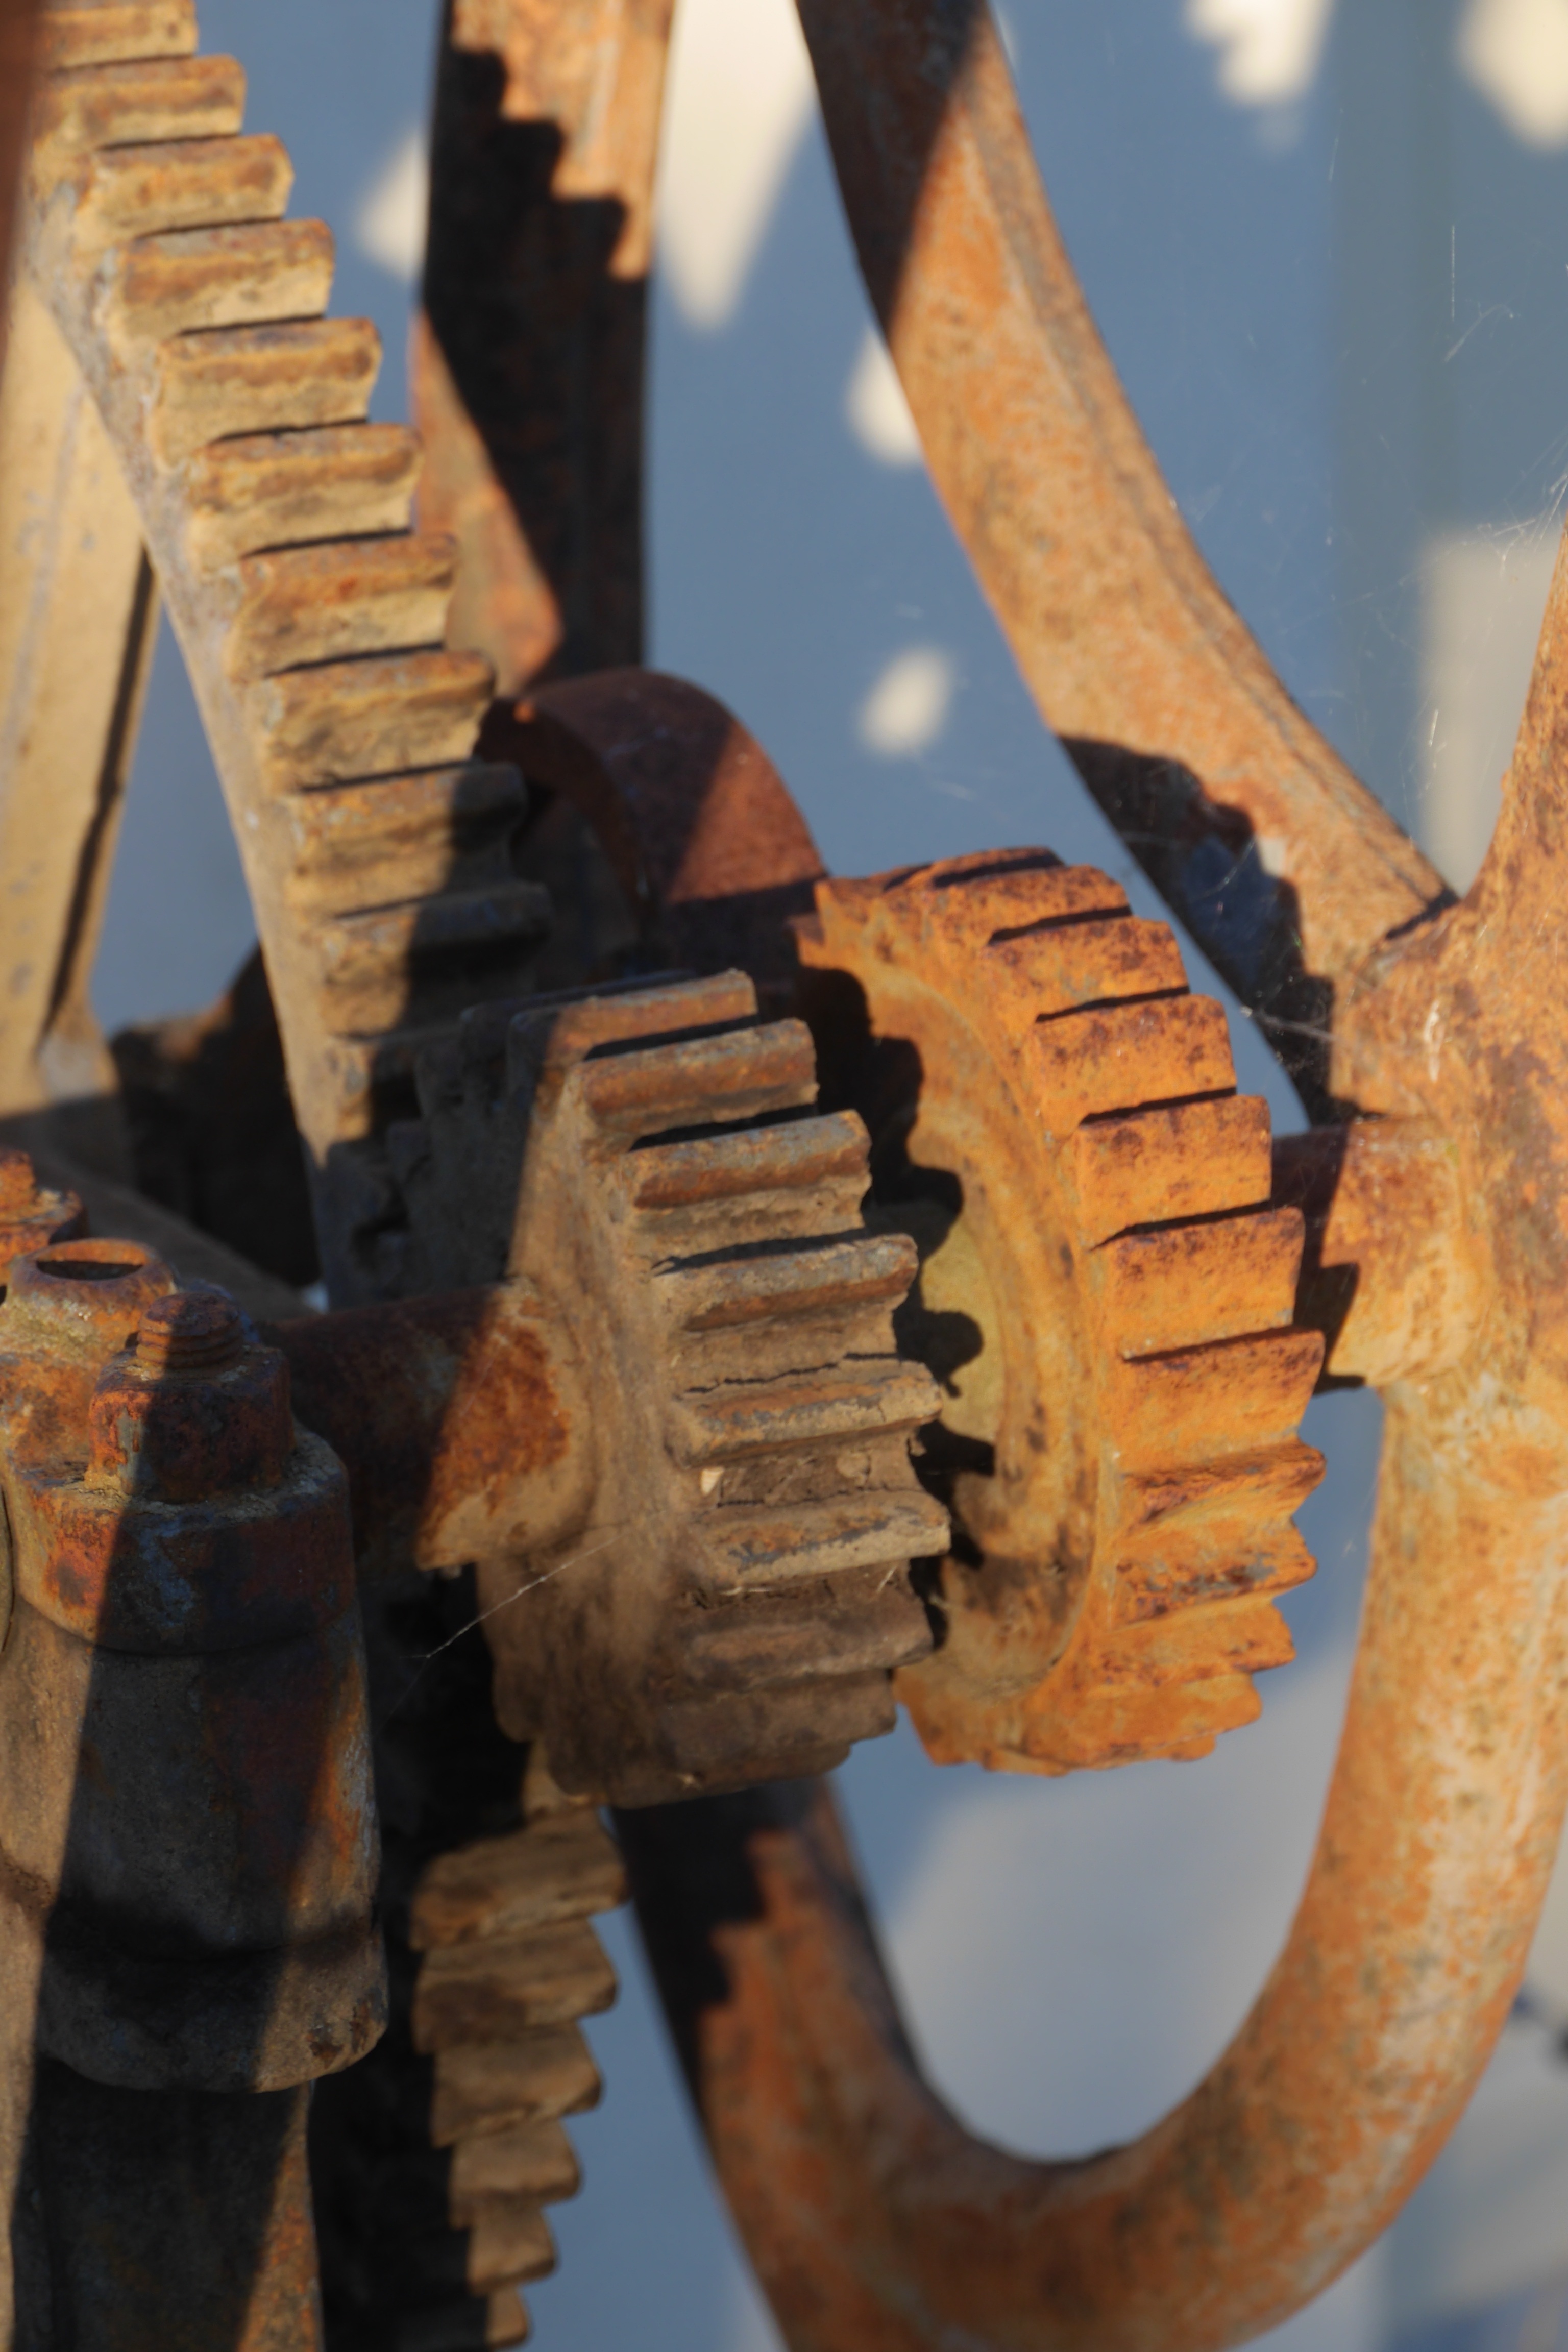
wood, old, france, rust, gear, metal, industrial, machine, mechanism, close up, sculpture, wheels, iron, heritage, carving, pulley, pinion, mechanics, accuracy, notched, man made object